Māori language

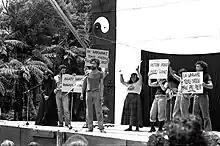
Bastion Point land rights activists with Māori-language signs

According to legend, Māori came to New Zealand from Hawaiki. Current anthropological thinking places their origin in eastern Polynesia, mostly likely from the Southern Cook or Society Islands region (see ), and says that they arrived by deliberate voyages in seagoing canoes, possibly double-hulled, and probably sail-rigged. These settlers probably arrived by AD 1350 at the latest.